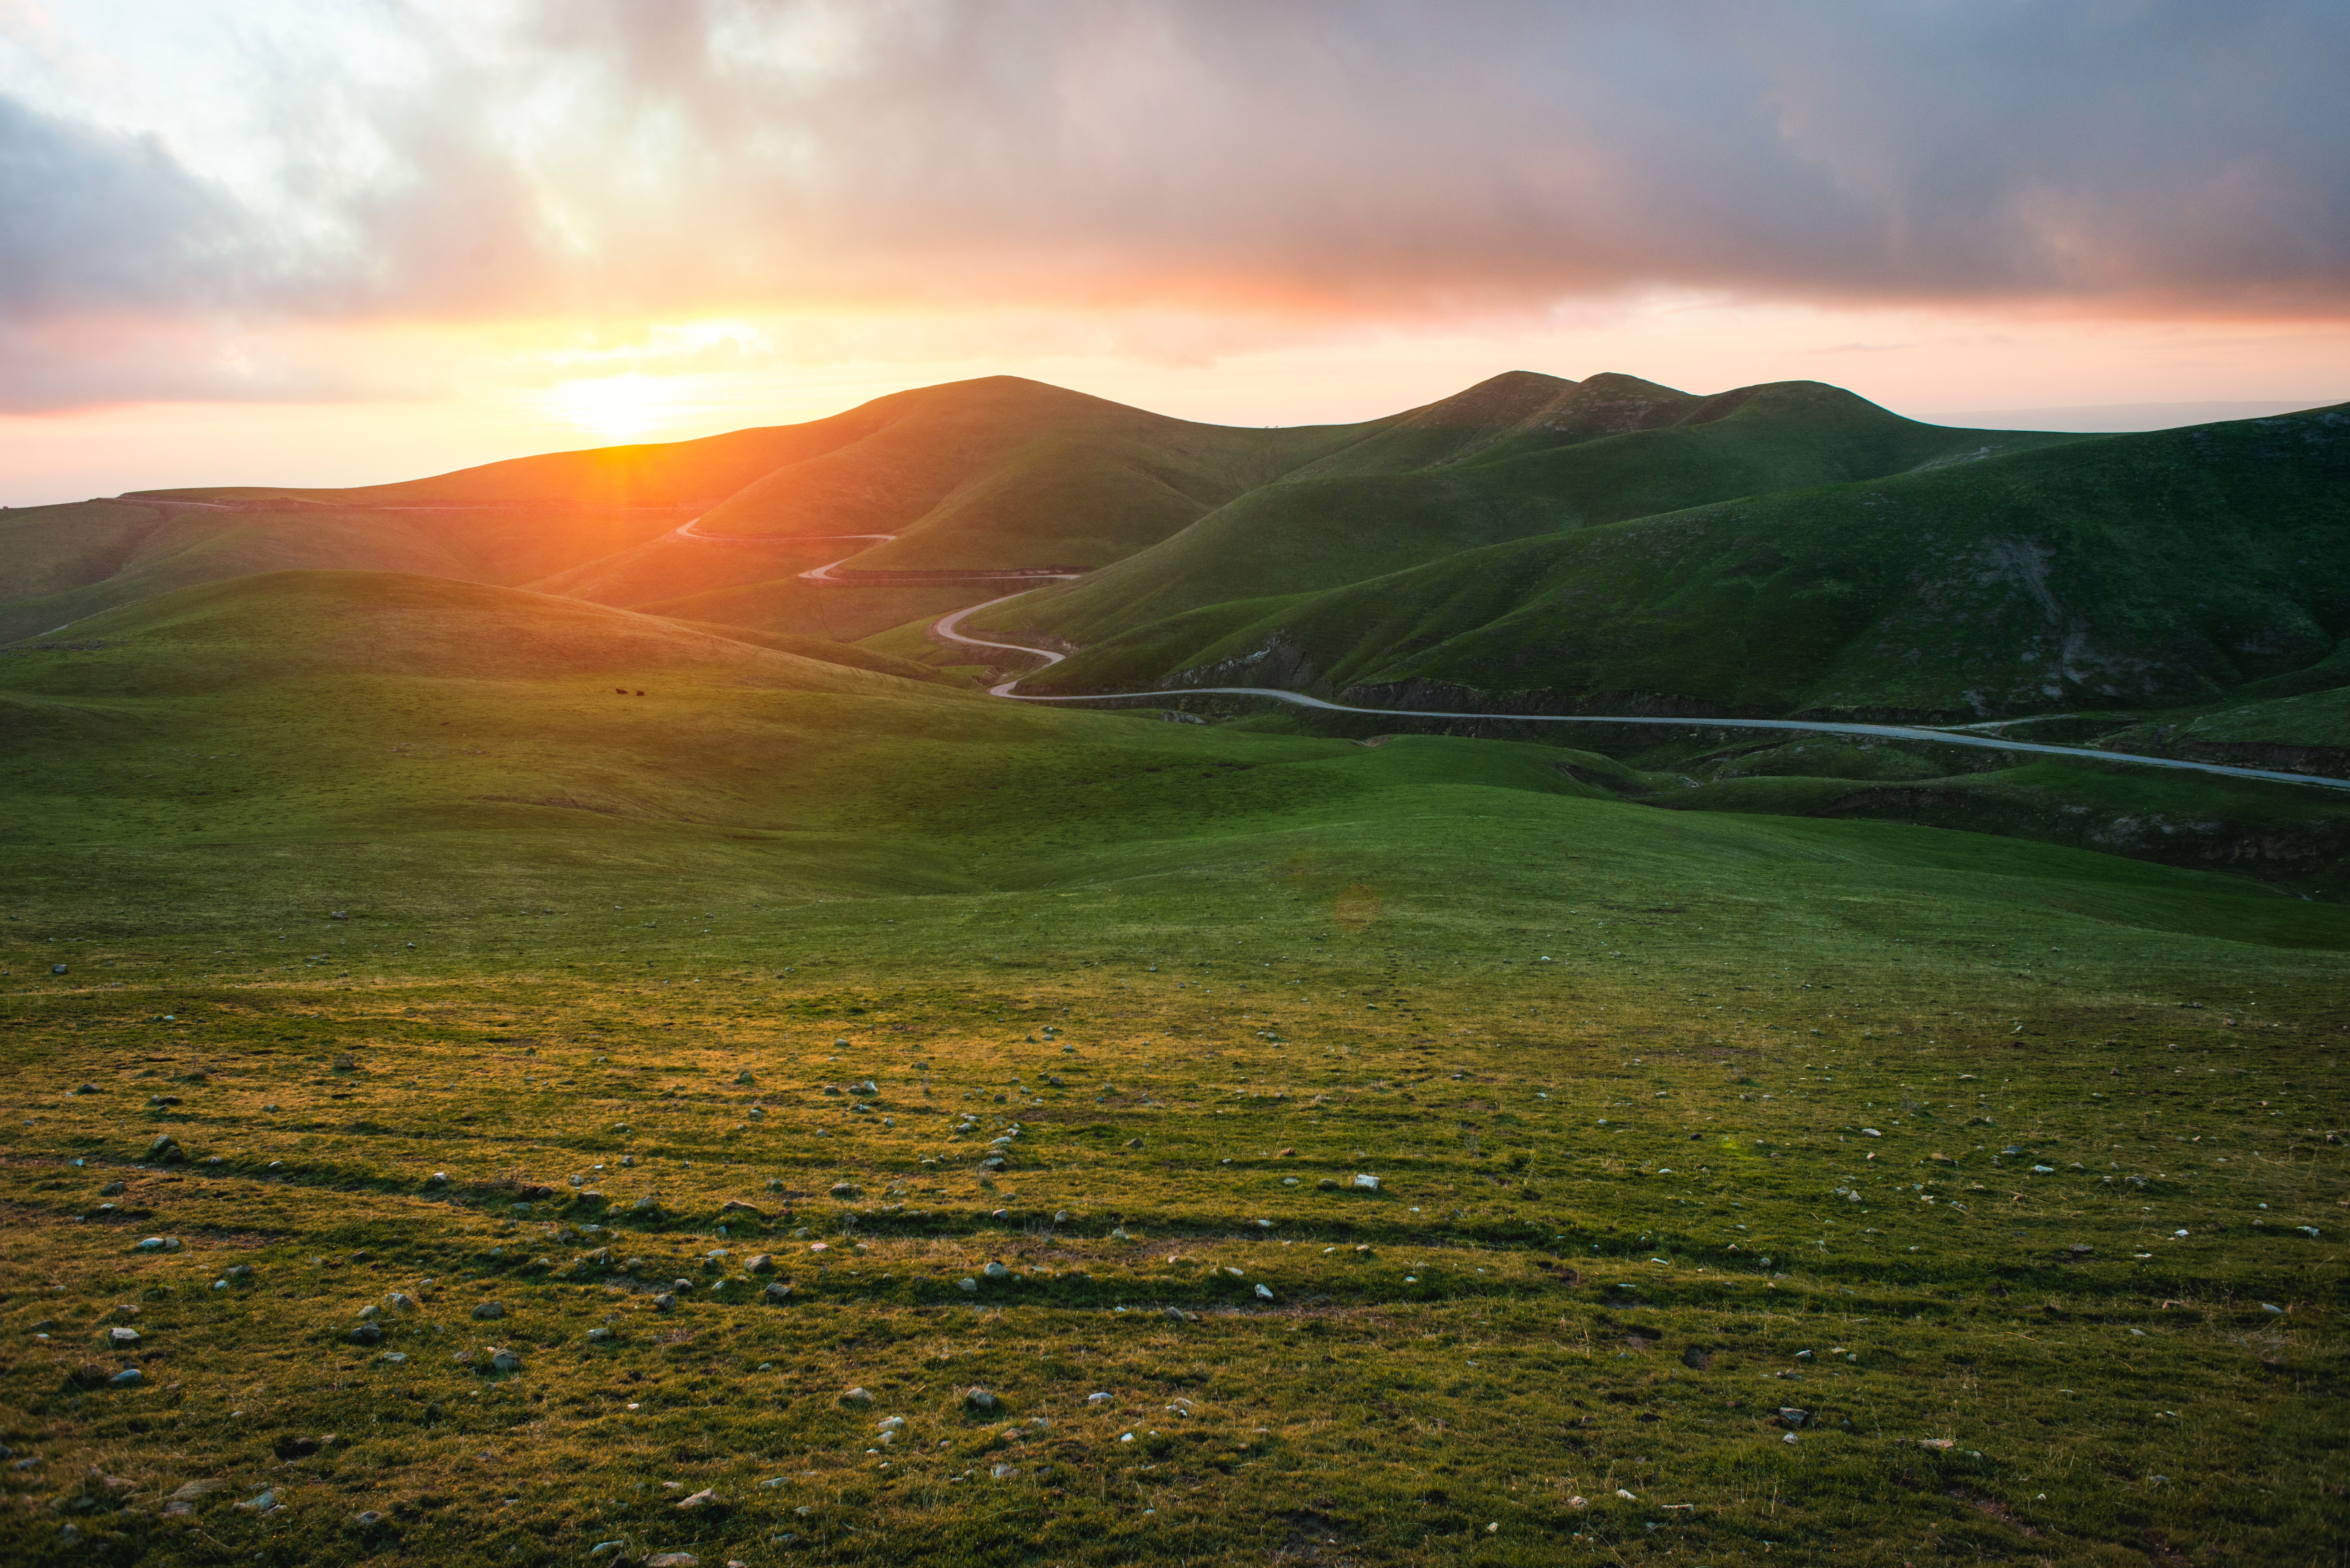
landscape, nature, grass, horizon, wilderness, mountain, cloud, sky, sun, sunrise, sunset, road, mist, field, meadow, prairie, sunlight, morning, hill, lake, dawn, valley, mountain range, dusk, evening, pasture, highland, plain, grassland, plateau, fell, habitat, loch, steppe, rural area, geographical feature, atmospheric phenomenon, mountainous landforms